War of 1812 Monument

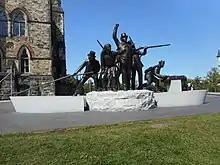

The War of 1812 Monument, officially titled Triumph Through Diversity ( in French), is a bronze and stone memorial, located at Parliament Hill in Ottawa, Ontario, Canada, Canada's capital. Seven figures—a First Nations fighter, a Métis militiaman, a regular infantryman from the Royal Newfoundland Regiment of Fencible Infantry, a Quebec soldier of the Canadian Voltigeurs being bandaged by a female figure, a Royal Navy marine, and a farmer—represent those who took part on the Canadian side of the War of 1812. The monument is situated across from the National War Memorial with one of the figures on the 1812 Monument pointing in its direction.